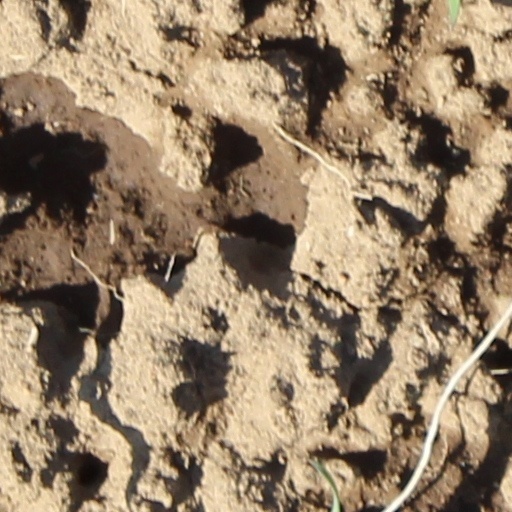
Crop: wheat